Scanlon Farm

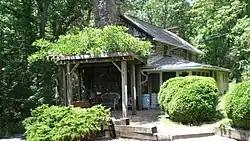

Scanlon Farm (also known as the Scanlon Log House) is a late 19th-century loghouse and farm overlooking Three Churches Run east of the unincorporated community of Three Churches, West Virginia. It was listed on the National Register of Historic Places on February 3, 1988.